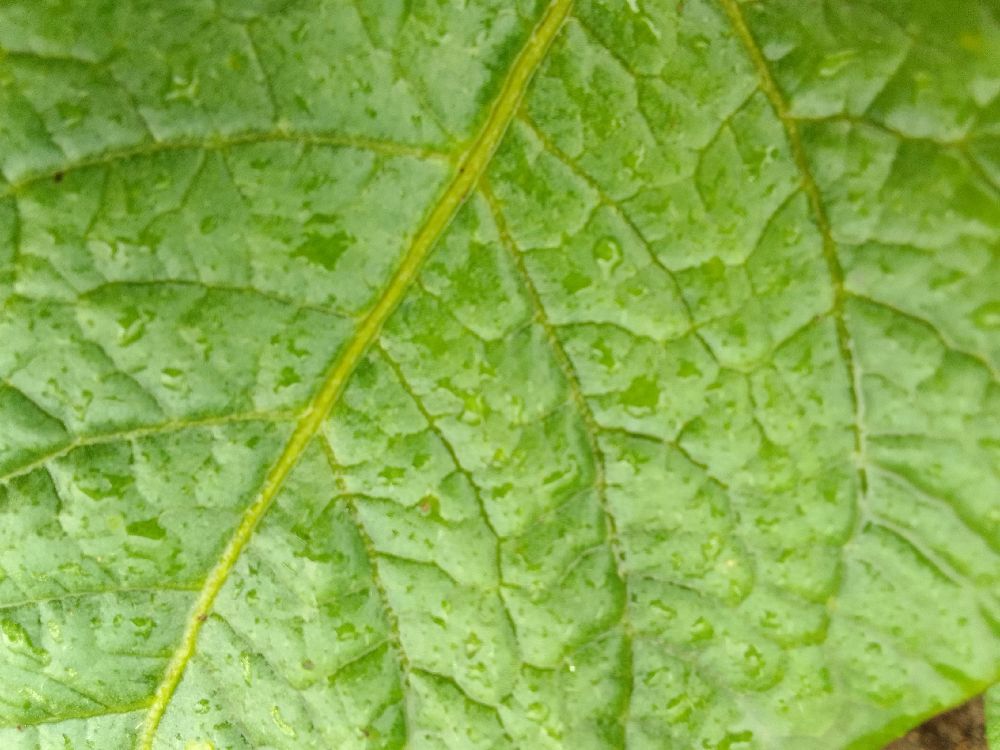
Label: Healthy